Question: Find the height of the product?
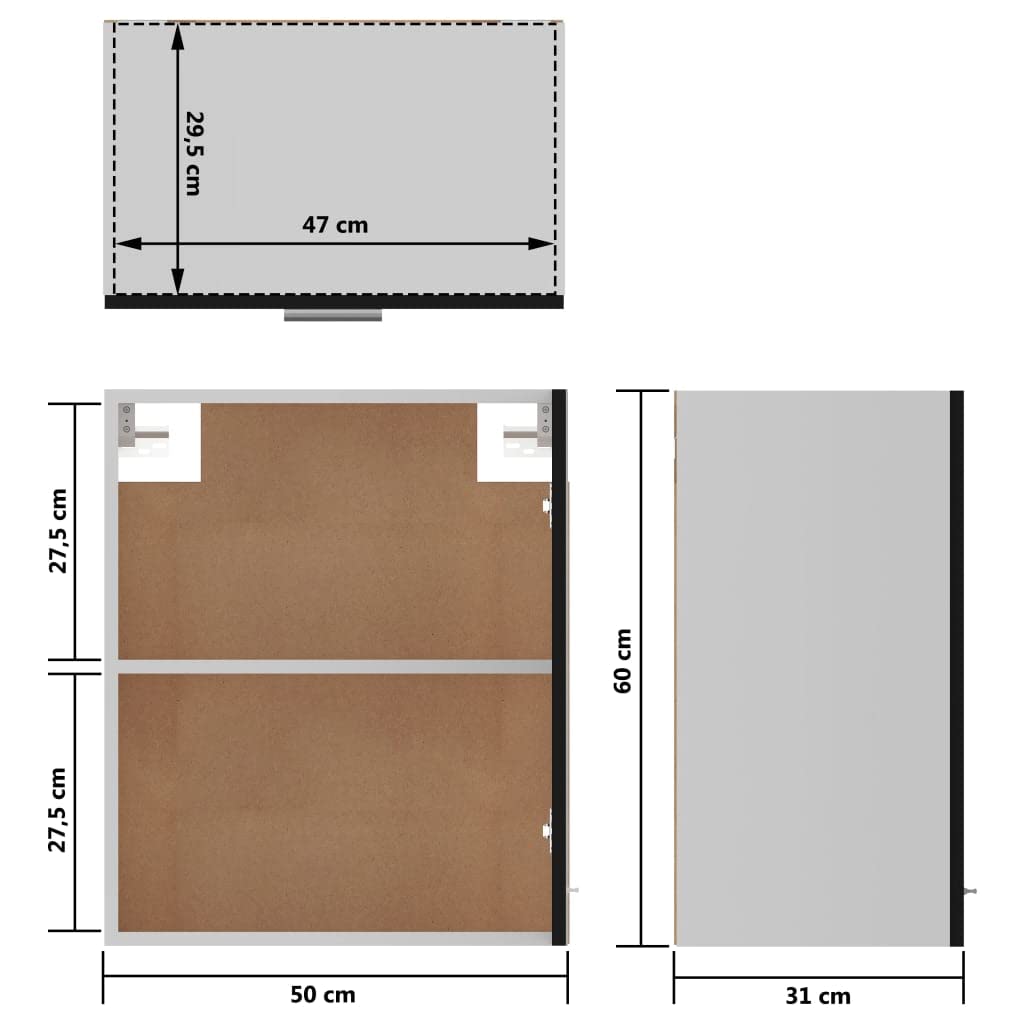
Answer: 60.0 centimetre